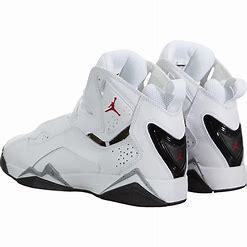
Brand: Jordan
Model: True Flight